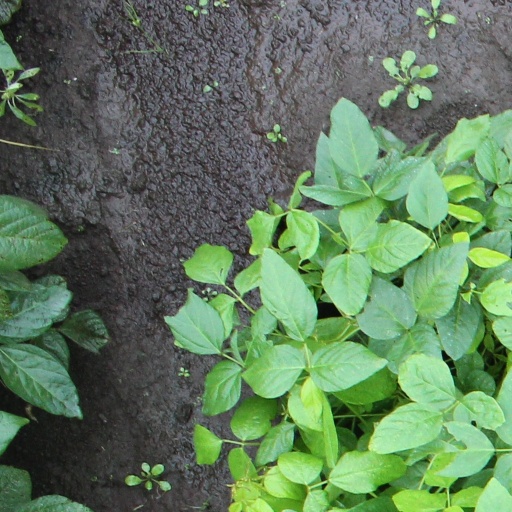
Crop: soybean